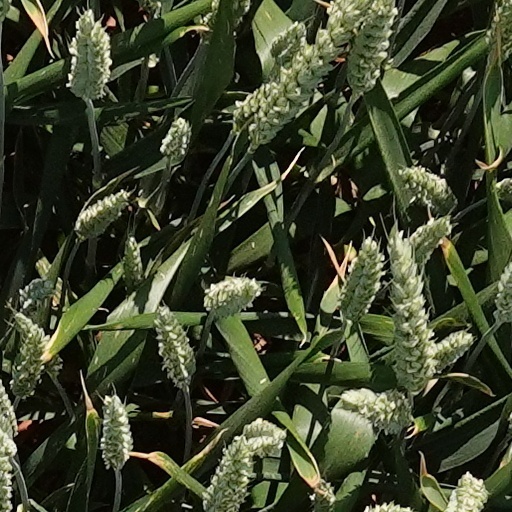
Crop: wheat